Kim Chong-t'ae Electric Locomotive Works

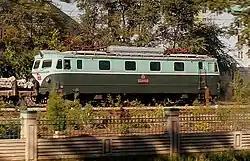
A Red Flag 2-class electric locomotive in P'yŏngyang.

As the only plant in North Korea capable of manufacturing electric and diesel locomotives. the history of the Kim Chong-t'ae Electric Locomotive Works is intricately tied into the history of diesel and electric motive power in North Korea.